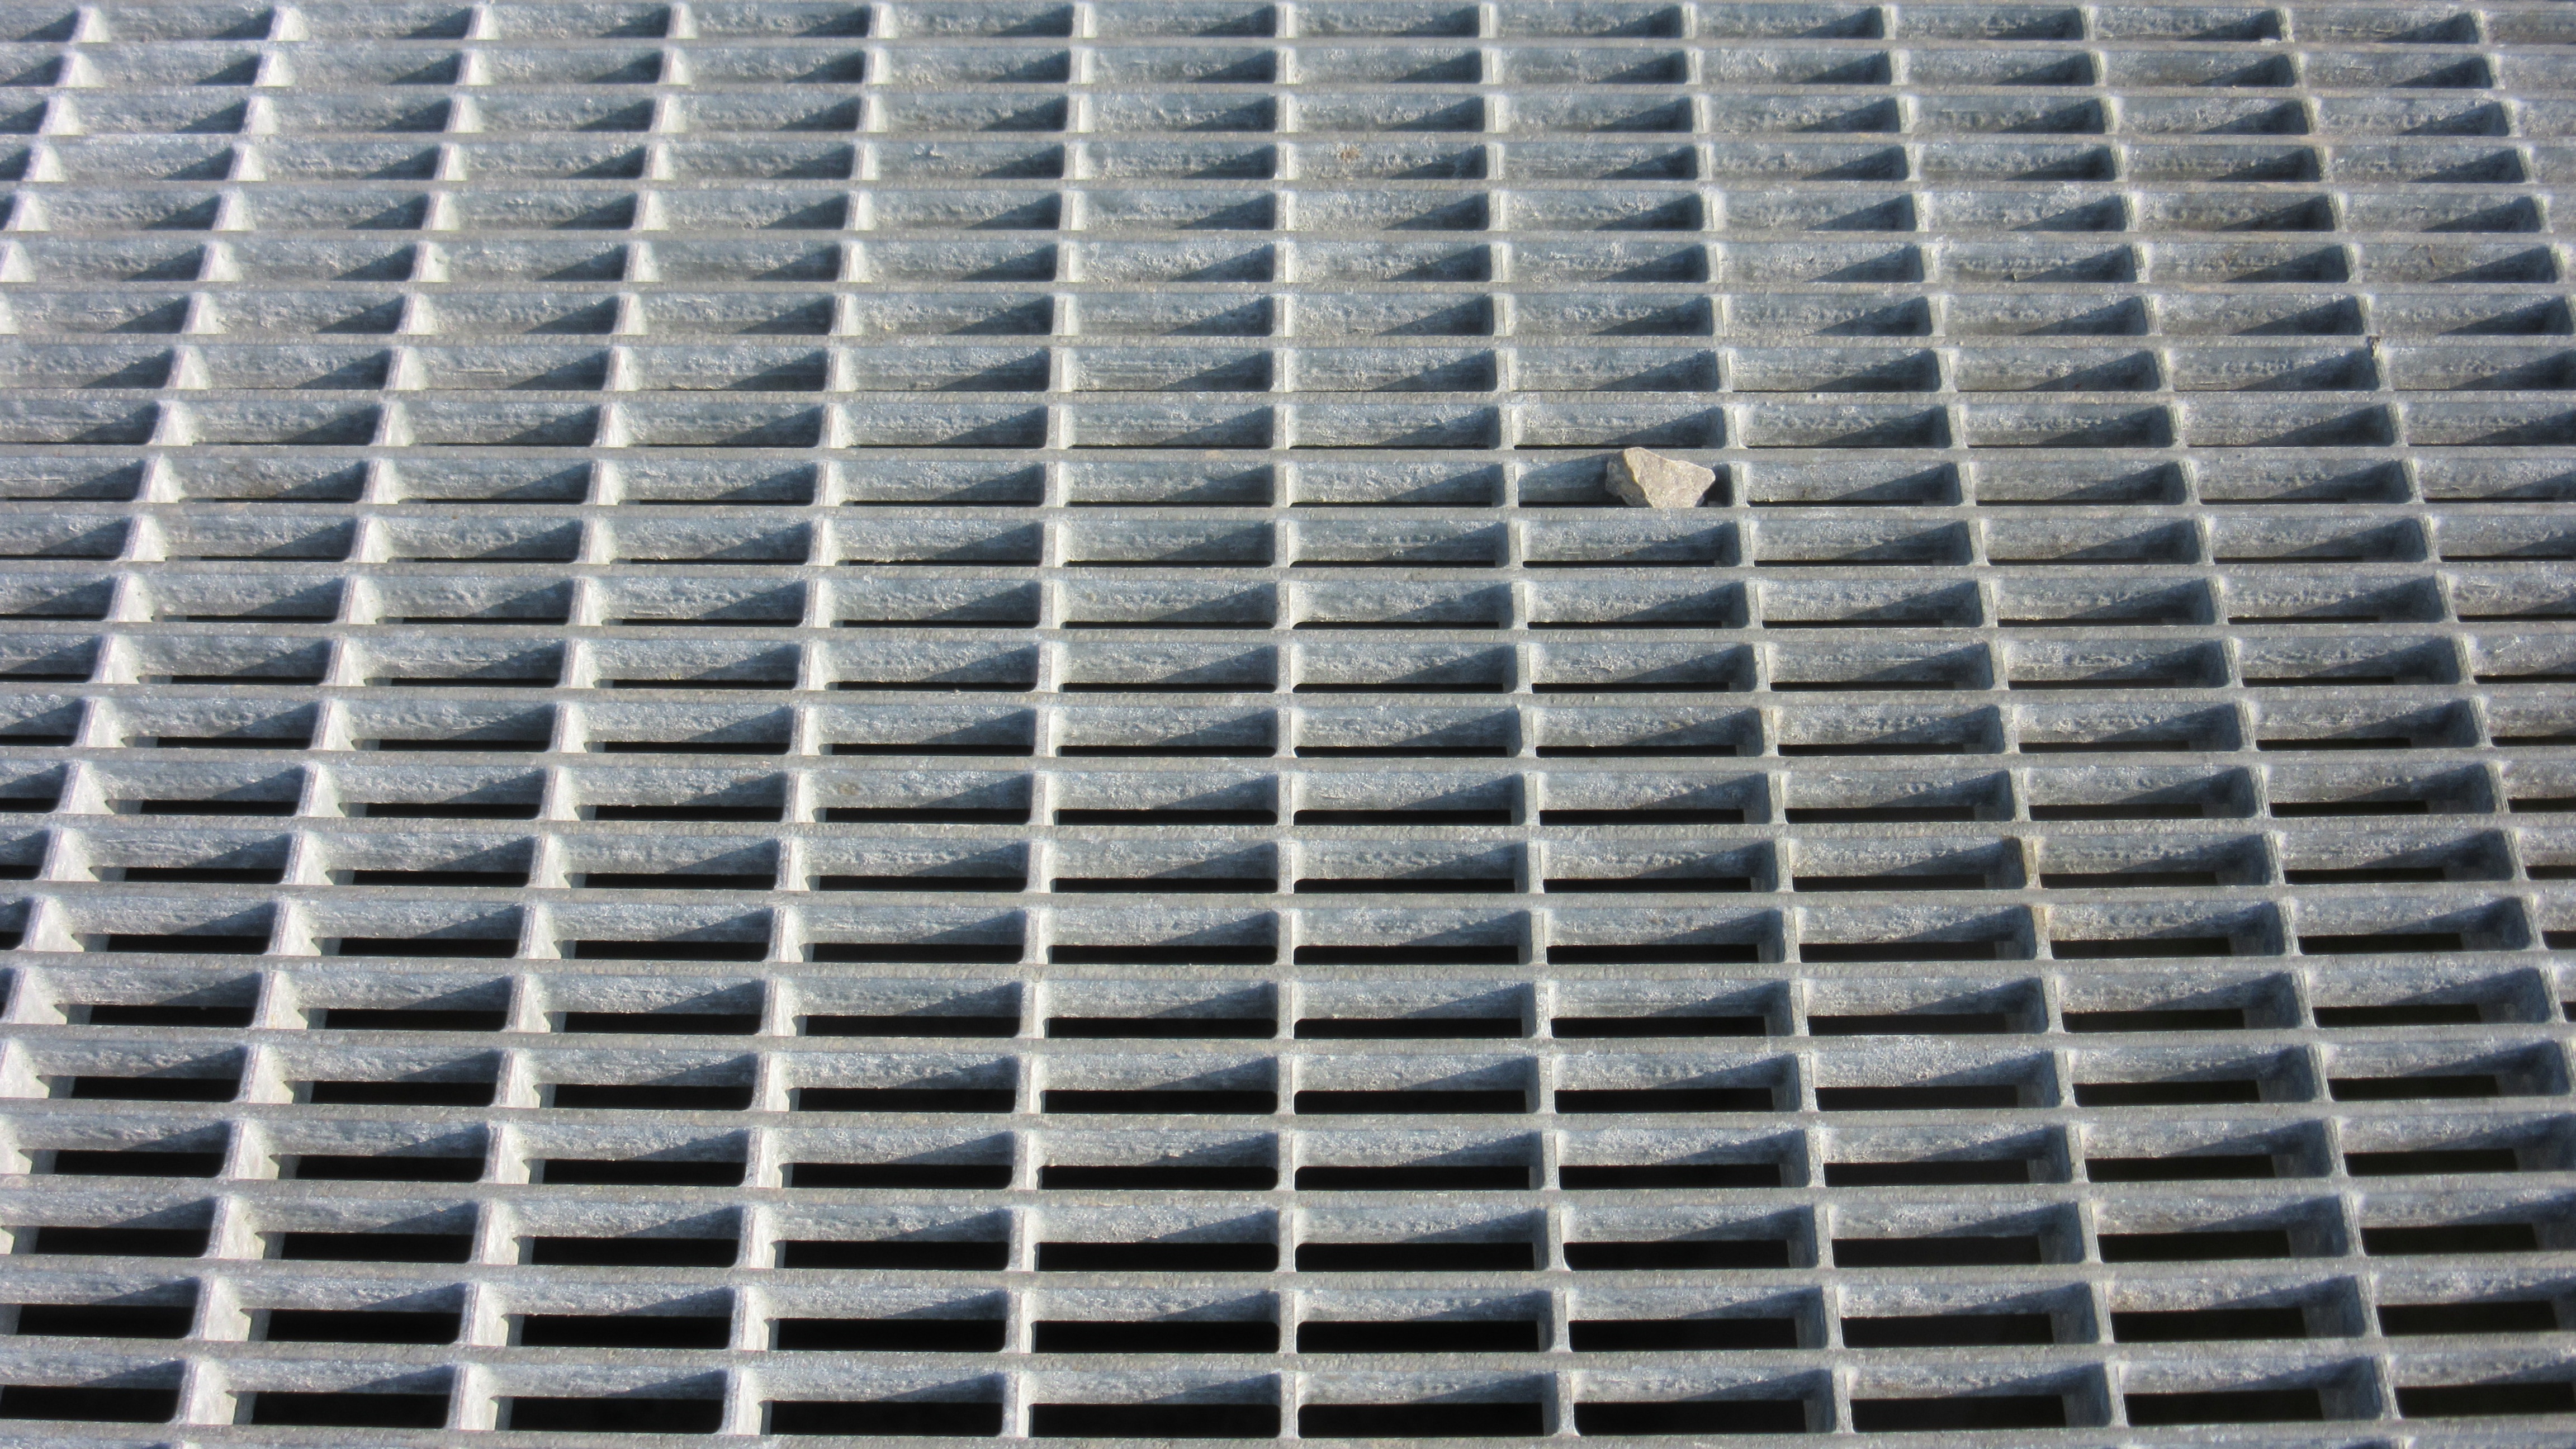
light, abstract, floor, roof, skyscraper, wall, pattern, line, geometry, pebble, shadow, material, transition, lines, background, symmetry, mesh, grid, shape, steel grid, flooring, steinchen, regularly, road surface, window covering